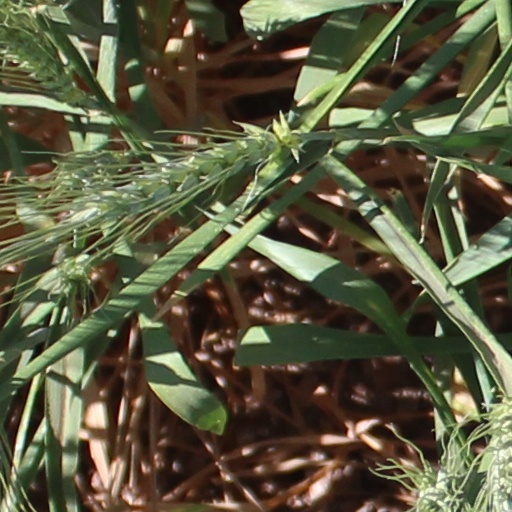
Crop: wheat